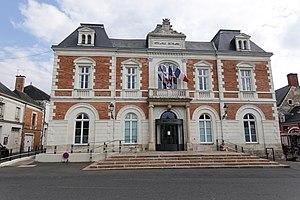
L'histoire du Lude recouvre l'ensemble des évènements, anciens ou plus récents, liés à cette ville française. Les ensembles mégalithiques présents en vallée du Loir témoignent d'une occupation de la région dès la période néolithique, tandis que l'éperon du camp de Vaux et le site de Cherré, tous deux situés à quelques kilomètres à l'est du Lude, montrent son dynamisme de l'âge du bronze à l'Antiquité.